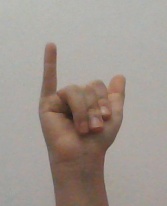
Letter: ya